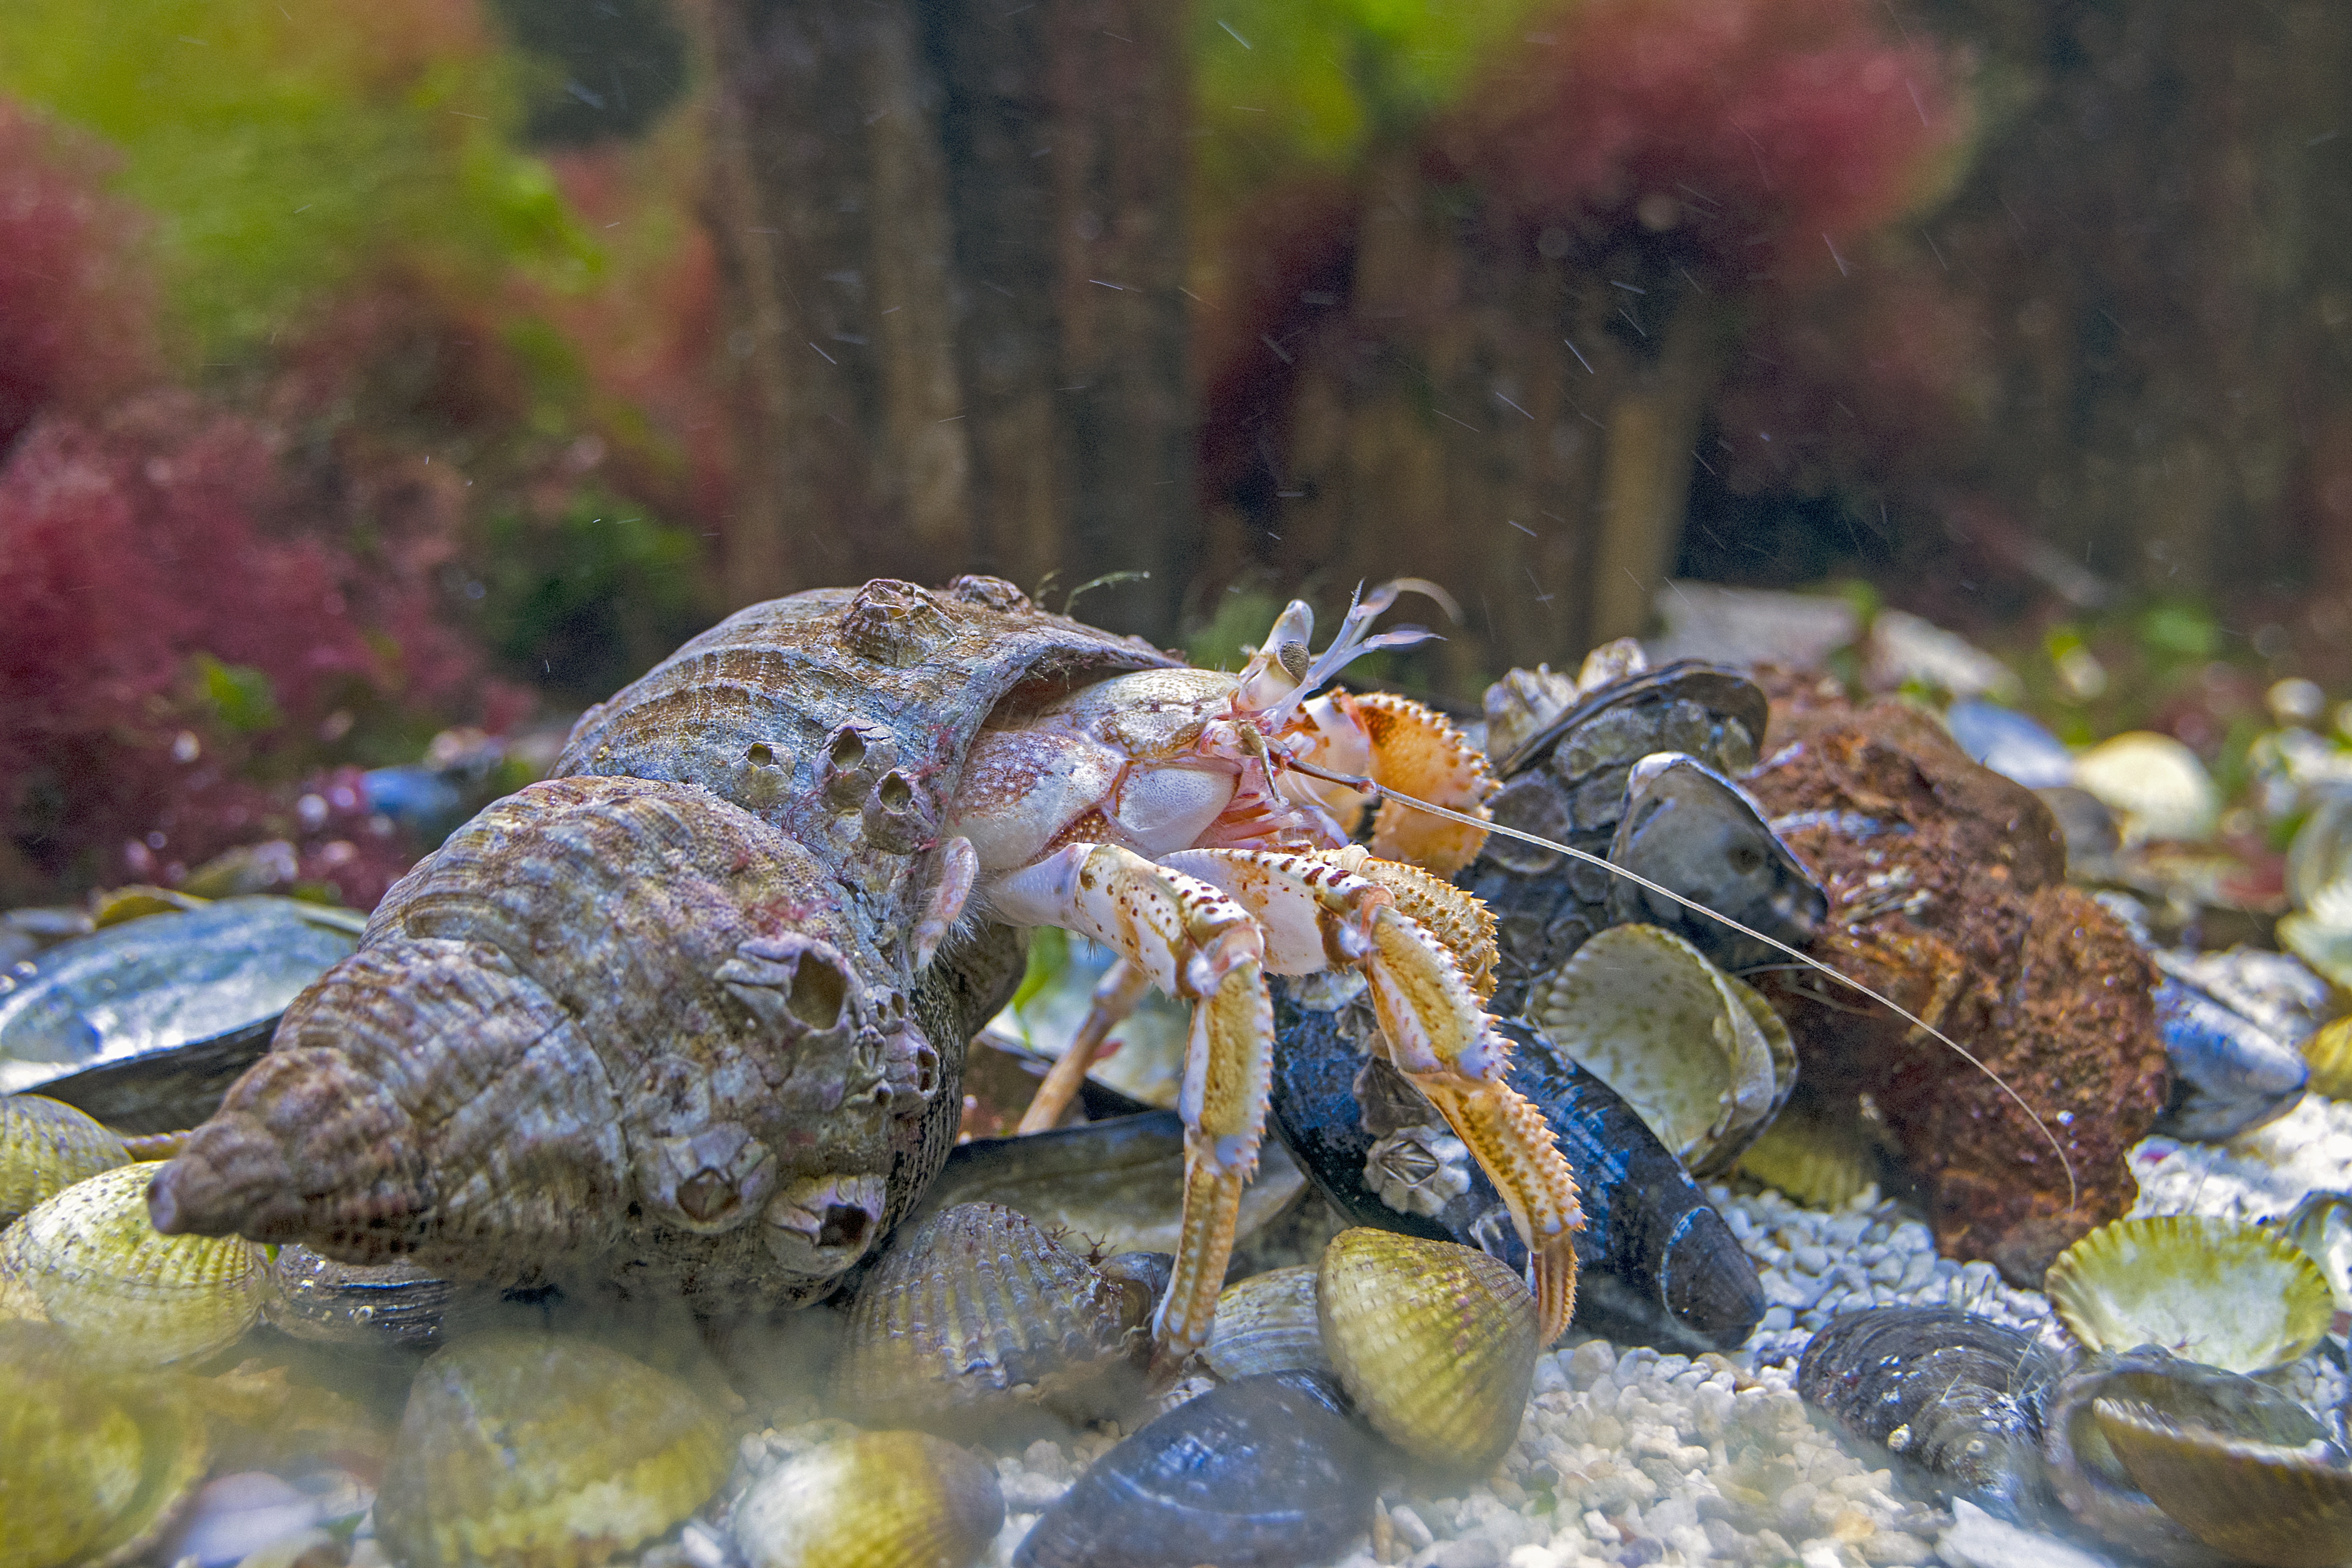
wildlife, food, biology, seafood, fish, fauna, crab, invertebrate, crustacean, hermit crab, north sea, crayfish, meeresbewohner, public record, marine biology, decapoda, animal source foods